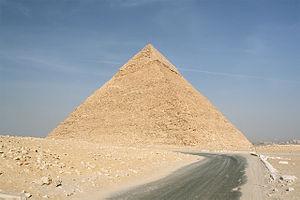
Les méthodes de construction des pyramides égyptiennes demeurent incertaines. Les données archéologiques sur ces chantiers gigantesques restent très fragmentaires, tandis que les théories fleurissent et se multiplient, surtout depuis la fin du XIXᵉ siècle.